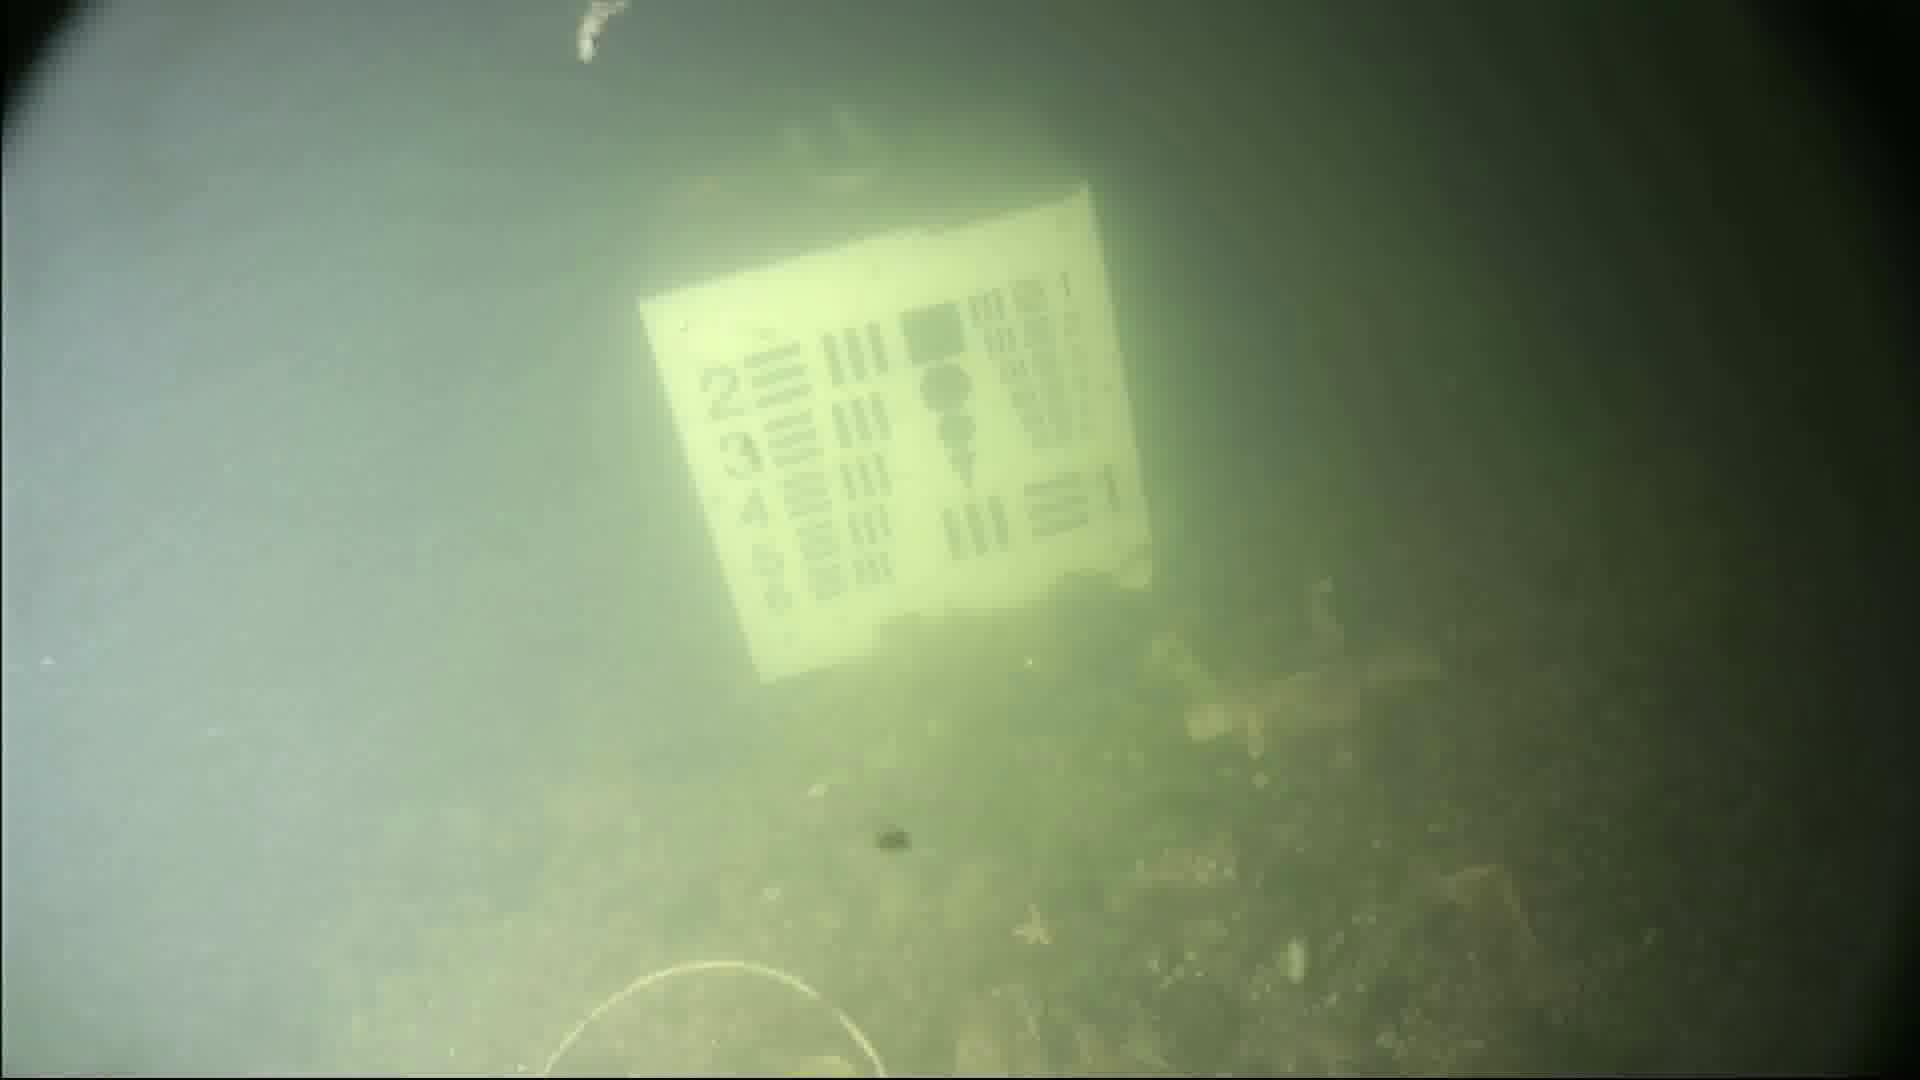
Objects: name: starfish
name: small_fish
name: crab